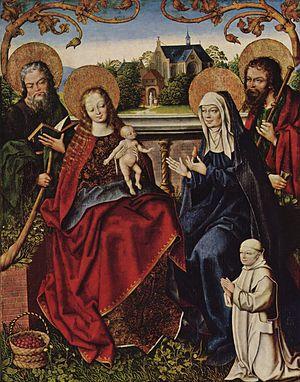
Jan Baegert, né en 1465 à Wesel, dans le duché de Clèves, et mort vers 1535 à Wesel, est un peintre de la période de transition entre le Moyen Âge et la Renaissance. Il est le fils du peintre Derick Baegert, et compte parmi les peintres importants de son époque dans la région de Westphalie et du Bas-Rhin. De nombreuses œuvres de commande émanant de ces régions indiquent qu'il avait acquis une certaine notoriété. Son style est encore celui de l'art gothique tardif, mais il montre déjà l’influence de la peinture de la Renaissance venant de la Flandre.